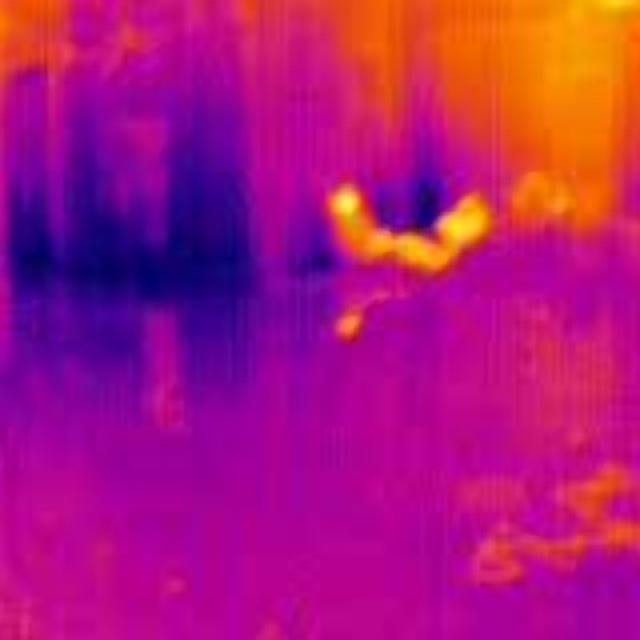
Detected objects:
label: person
label: person